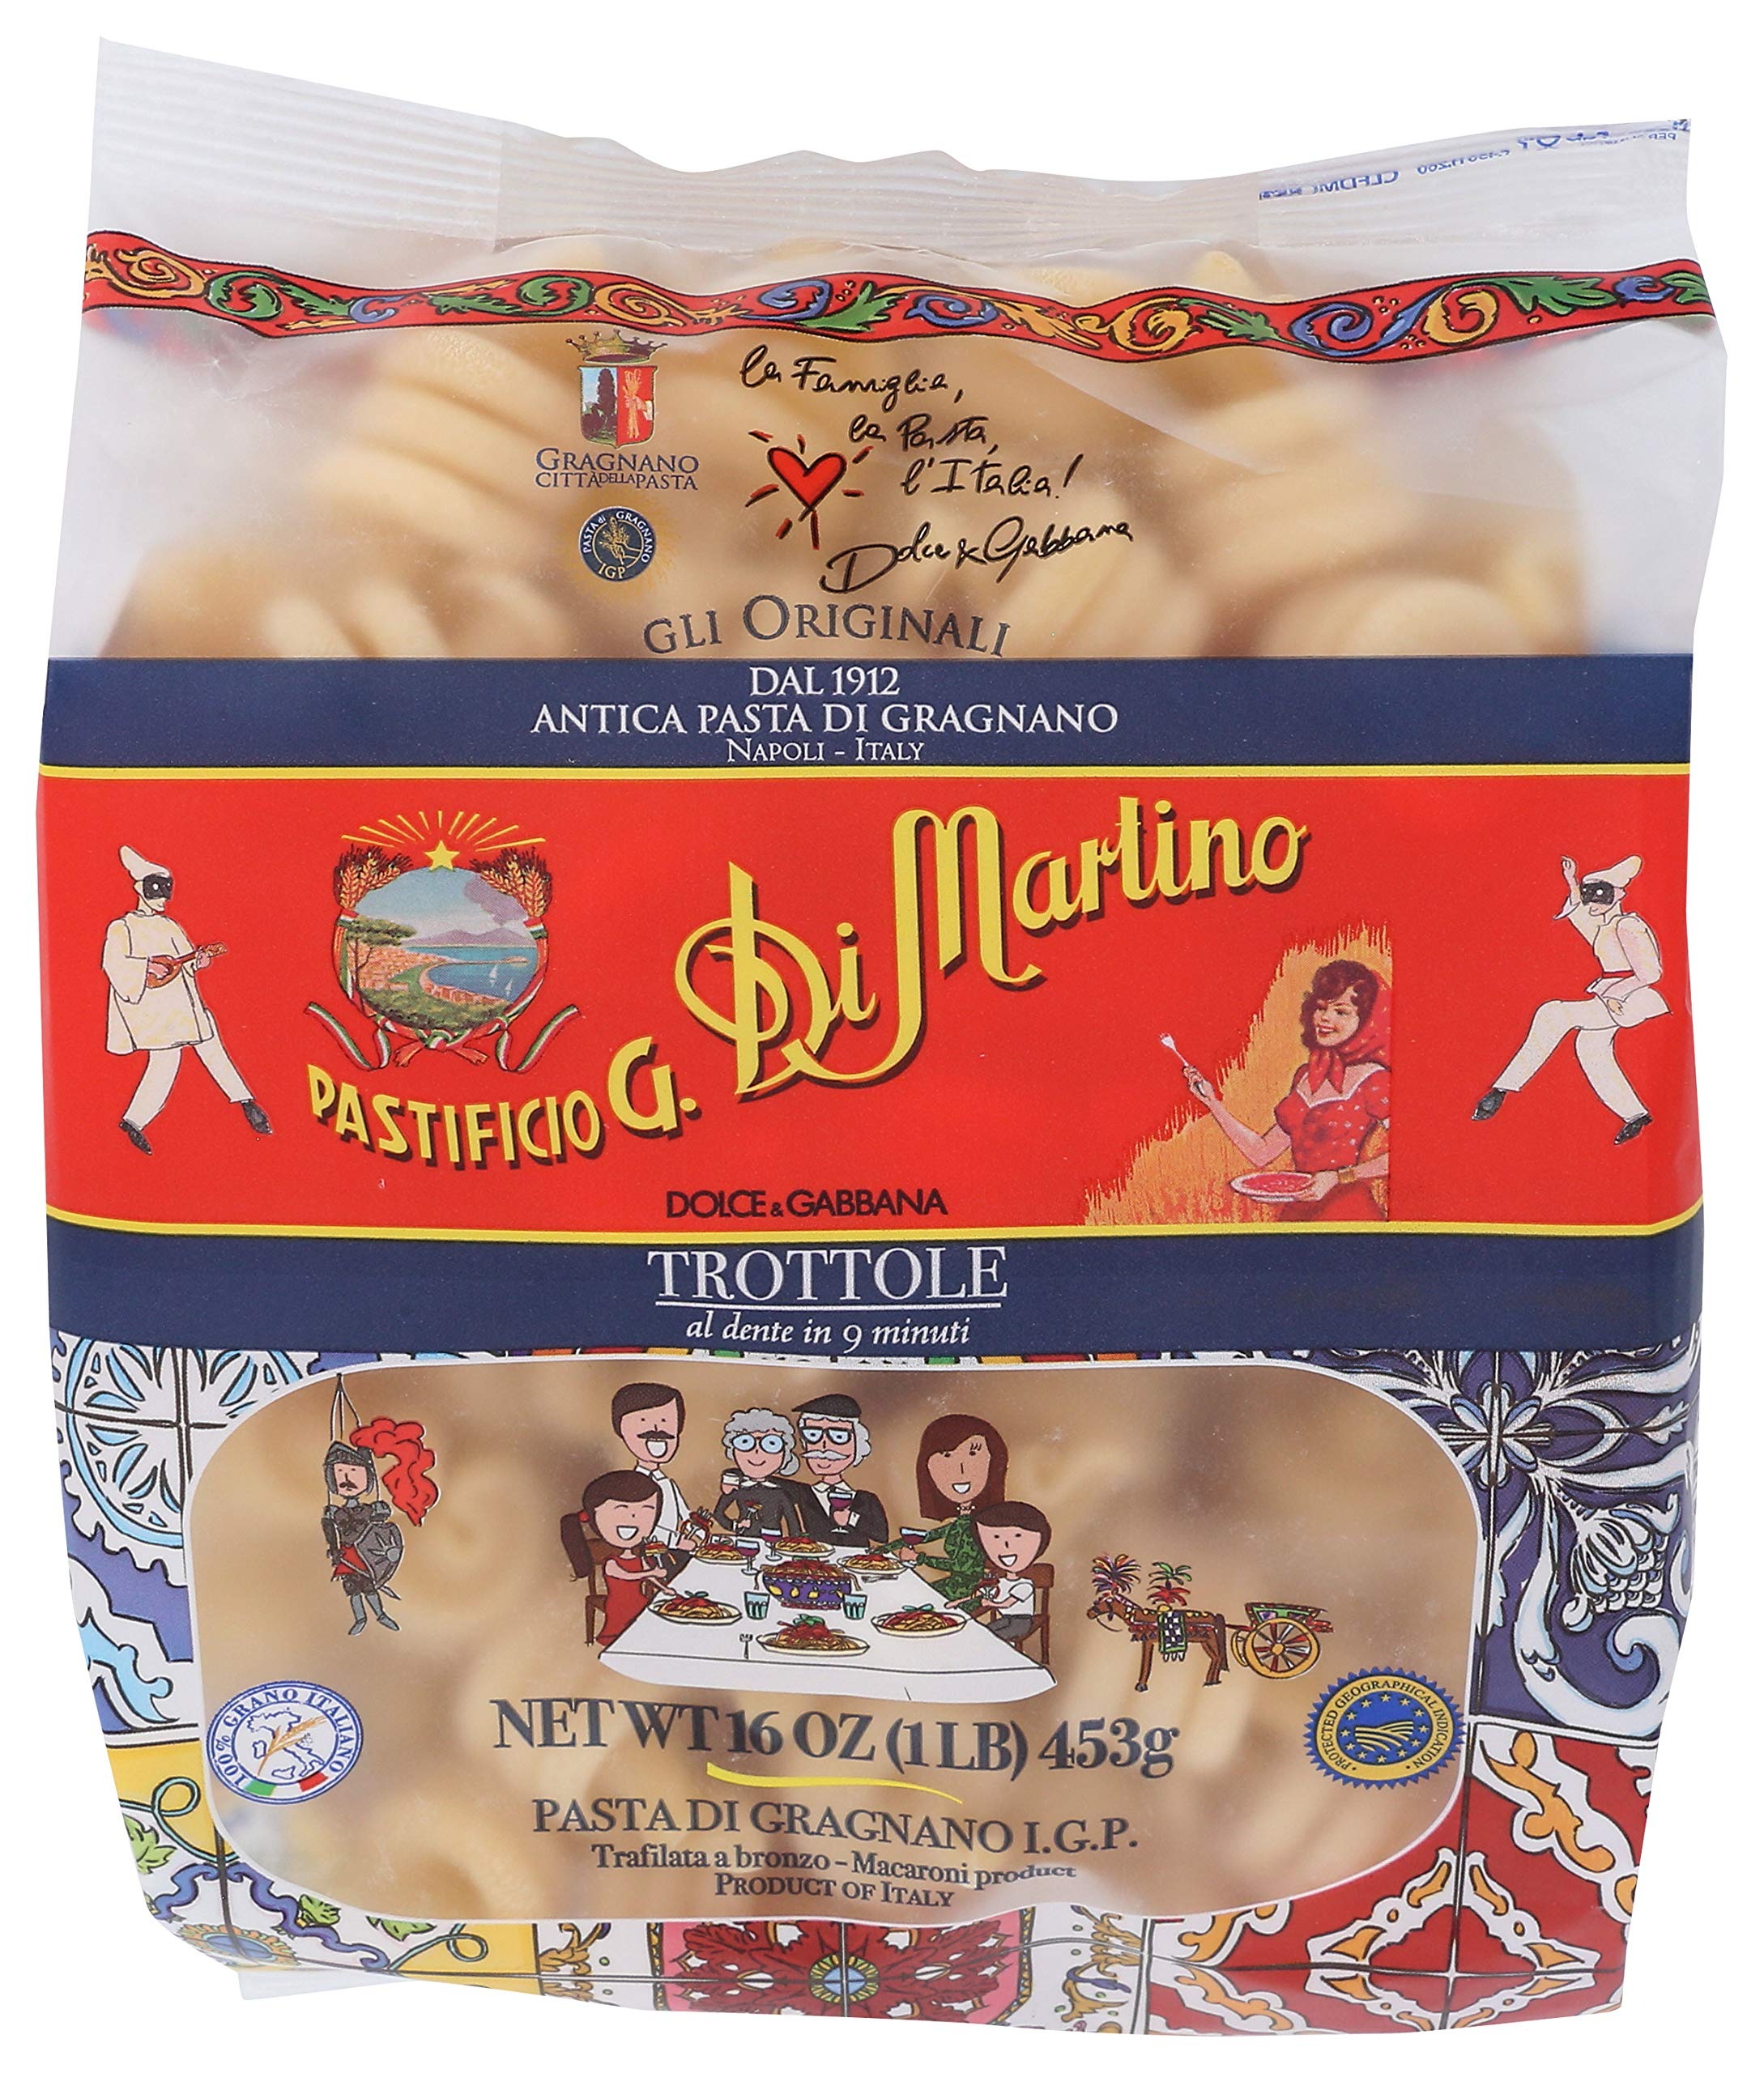
Item Name: di Martino Pasta, Trottole (Pack 6)
Value: 6.0
Unit: Count

Price: 49.31